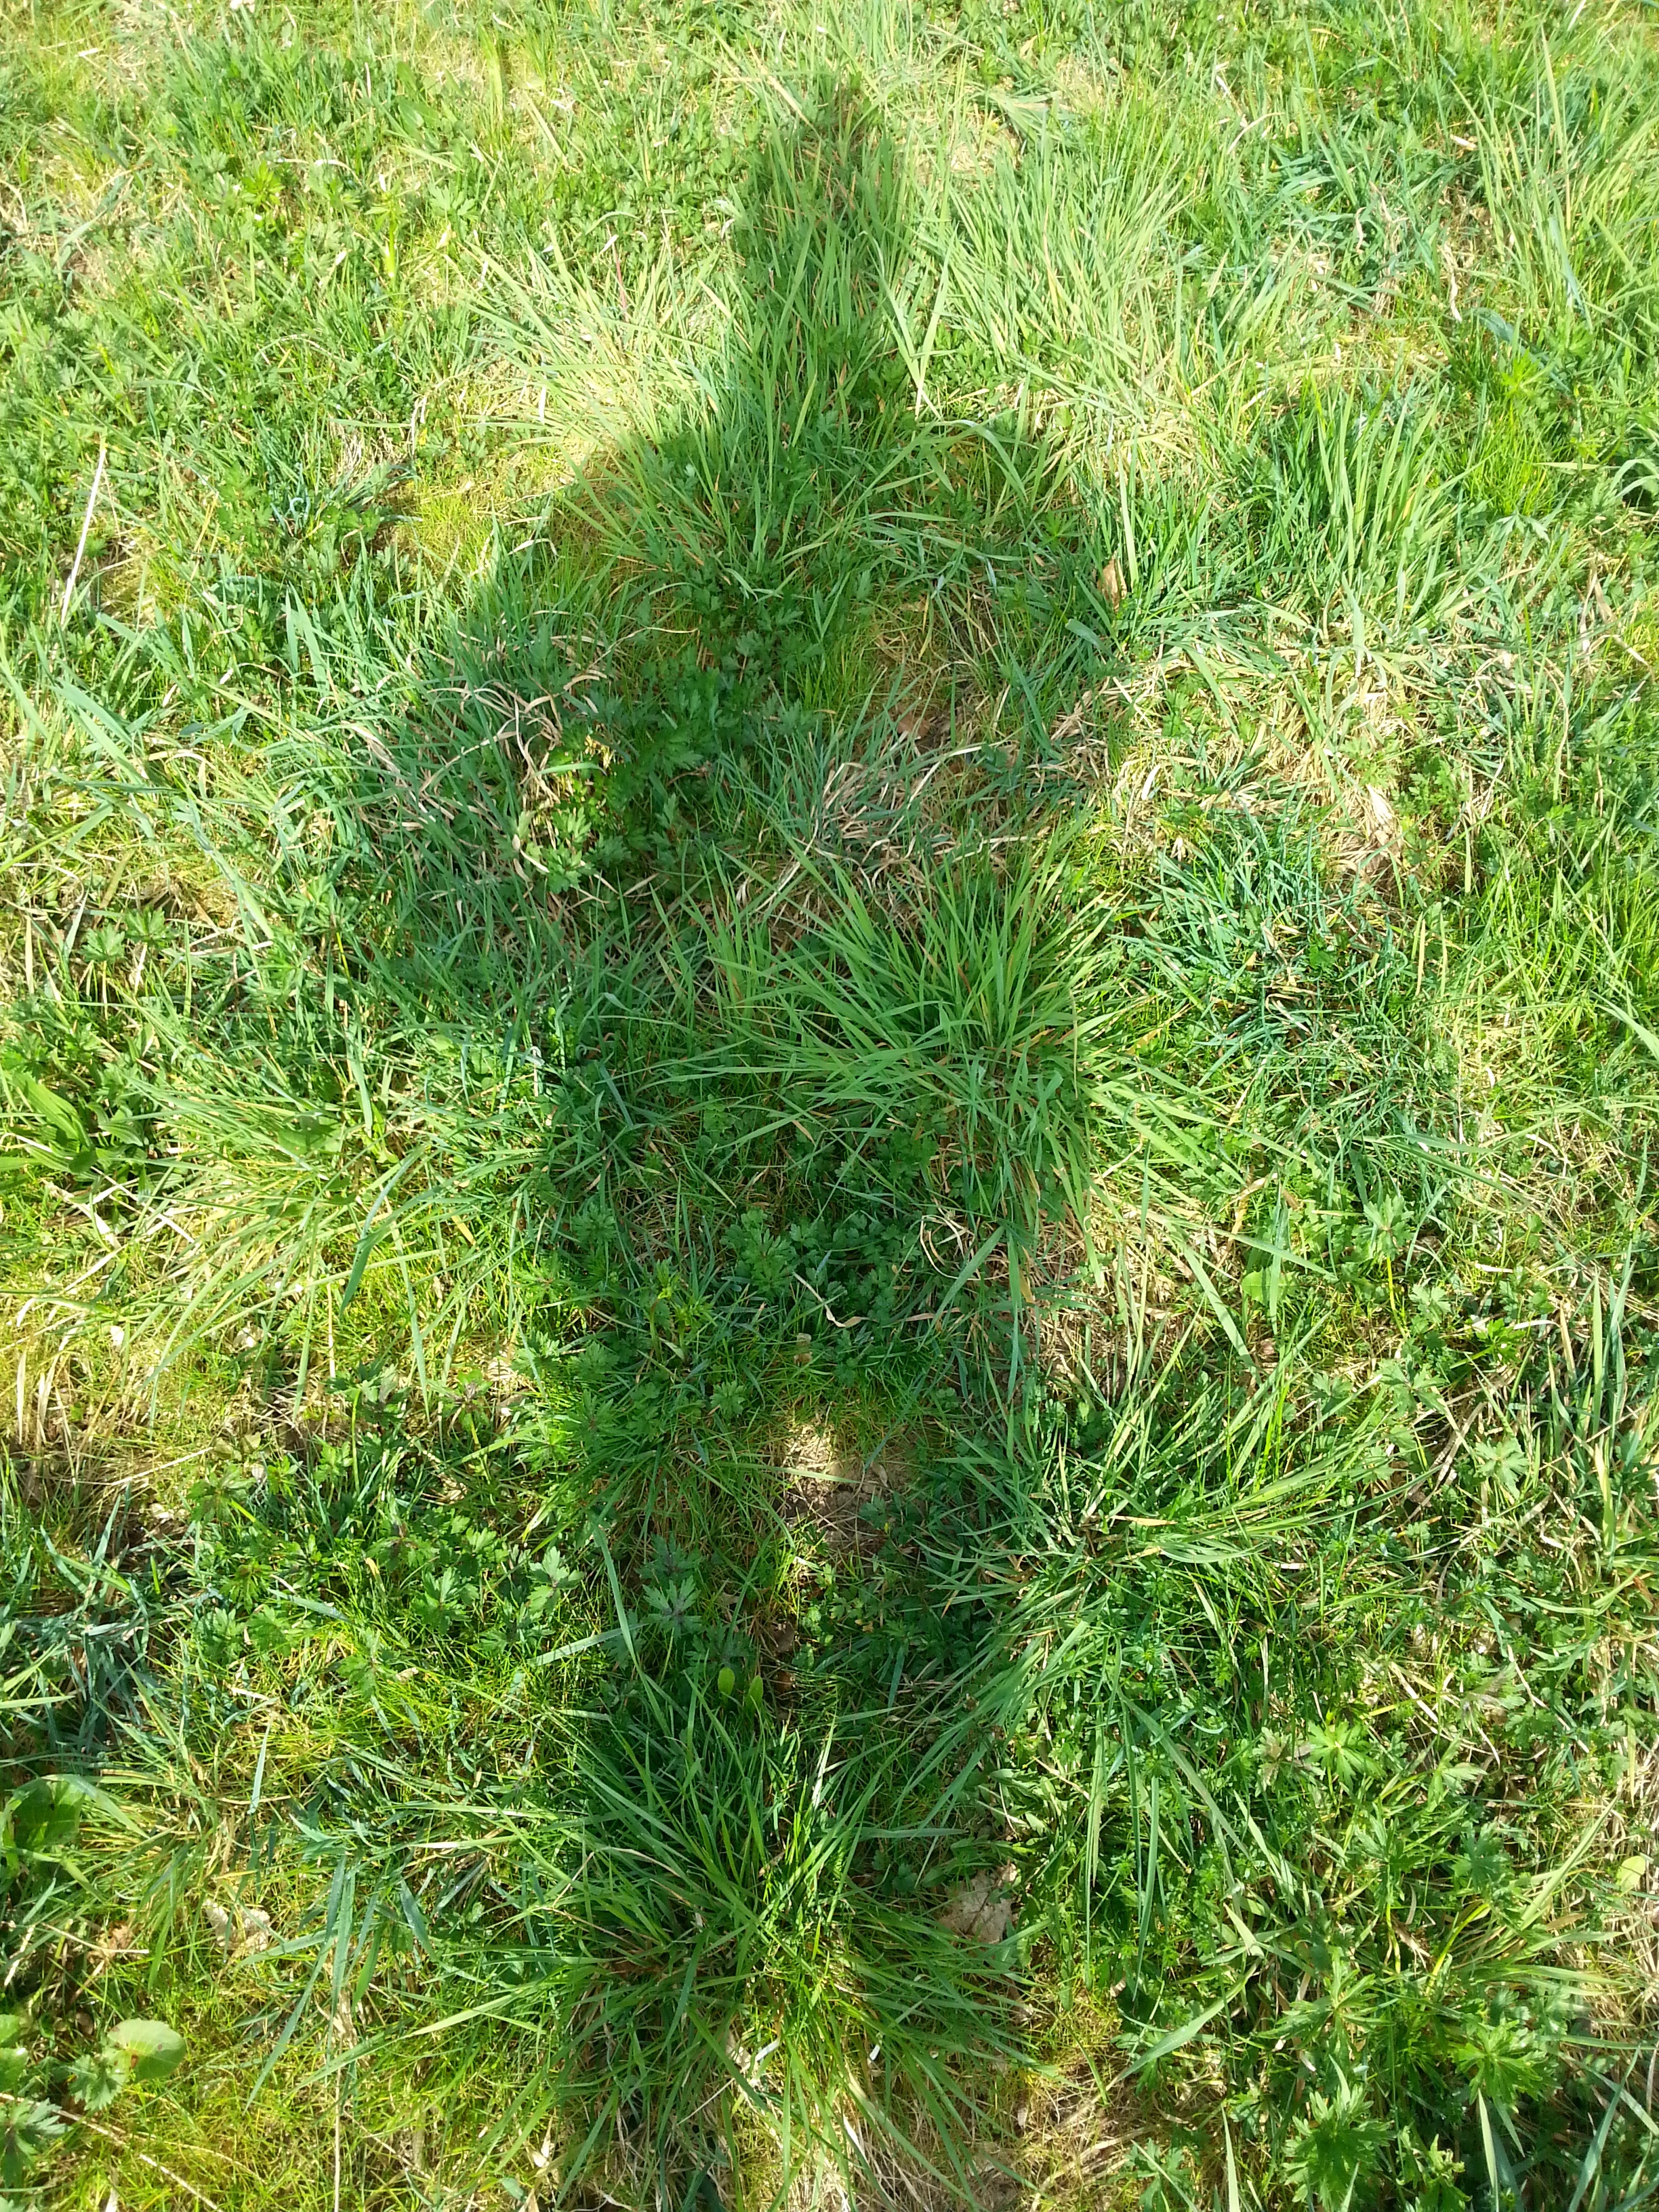
tree, grass, plant, lawn, flower, green, herb, evergreen, shadow, conifer, spruce, shrub, ecosystem, flowering plant, biome, grass family, woody plant, temperate coniferous forest, land plant, arecales